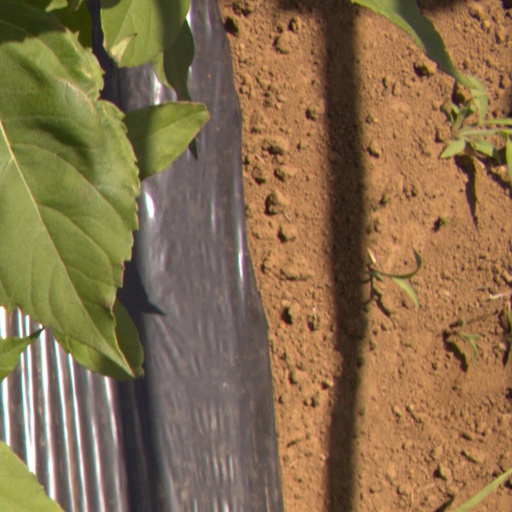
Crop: Jerusalem artichoke